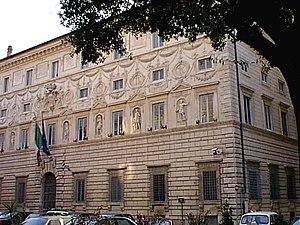
Le Palais Spada est un édifice romain, siège du conseil d'État italien. Il abrite également la Galerie Spada, une collection de peintures. Il est situé sur la place Capodiferro, non loin du palais Farnèse.